Marten Pepijn

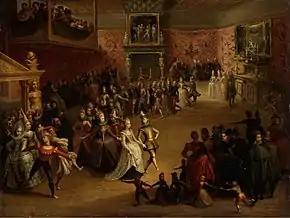
"Ball at the court"

There is still uncertainty as to whether a number of cabinet pictures that depict genre scenes, in particular of ball scenes at court, that are now attributed to Marten Pepijn are in fact by his hand. Some of these pictures bearing a monogram show a style, which is completely different from the large-scale, muscular religious works of Pepijn. These works are believed to have been produced in a period when Pepijn had close contact with the leading Antwerp painter Frans Francken the Younger.